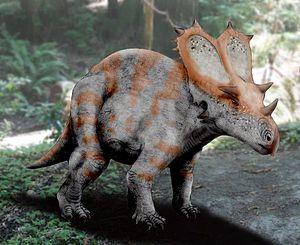
Les Ceratopsinae ou cératopsinés constituent l'une des deux sous-familles de la famille des cératopsidés, dinosaures cératopsiens du Crétacé supérieur. Ils sont caractérisés par une collerette plus longue et par des cornes au-dessus des yeux bien développées.
Utahceratops est un genre éteint de dinosaures herbivores appartenant à l’ordre des ornithischiens et au sous-ordre des marginocéphales. Il s'agit d'un cératopsien de la sous-famille des Chasmosaurinae qui vivait à l'époque du Crétacé supérieur, au Campanien moyen, il y a environ 76 Ma, dans ce qui est aujourd'hui l'Utah.